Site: saxony
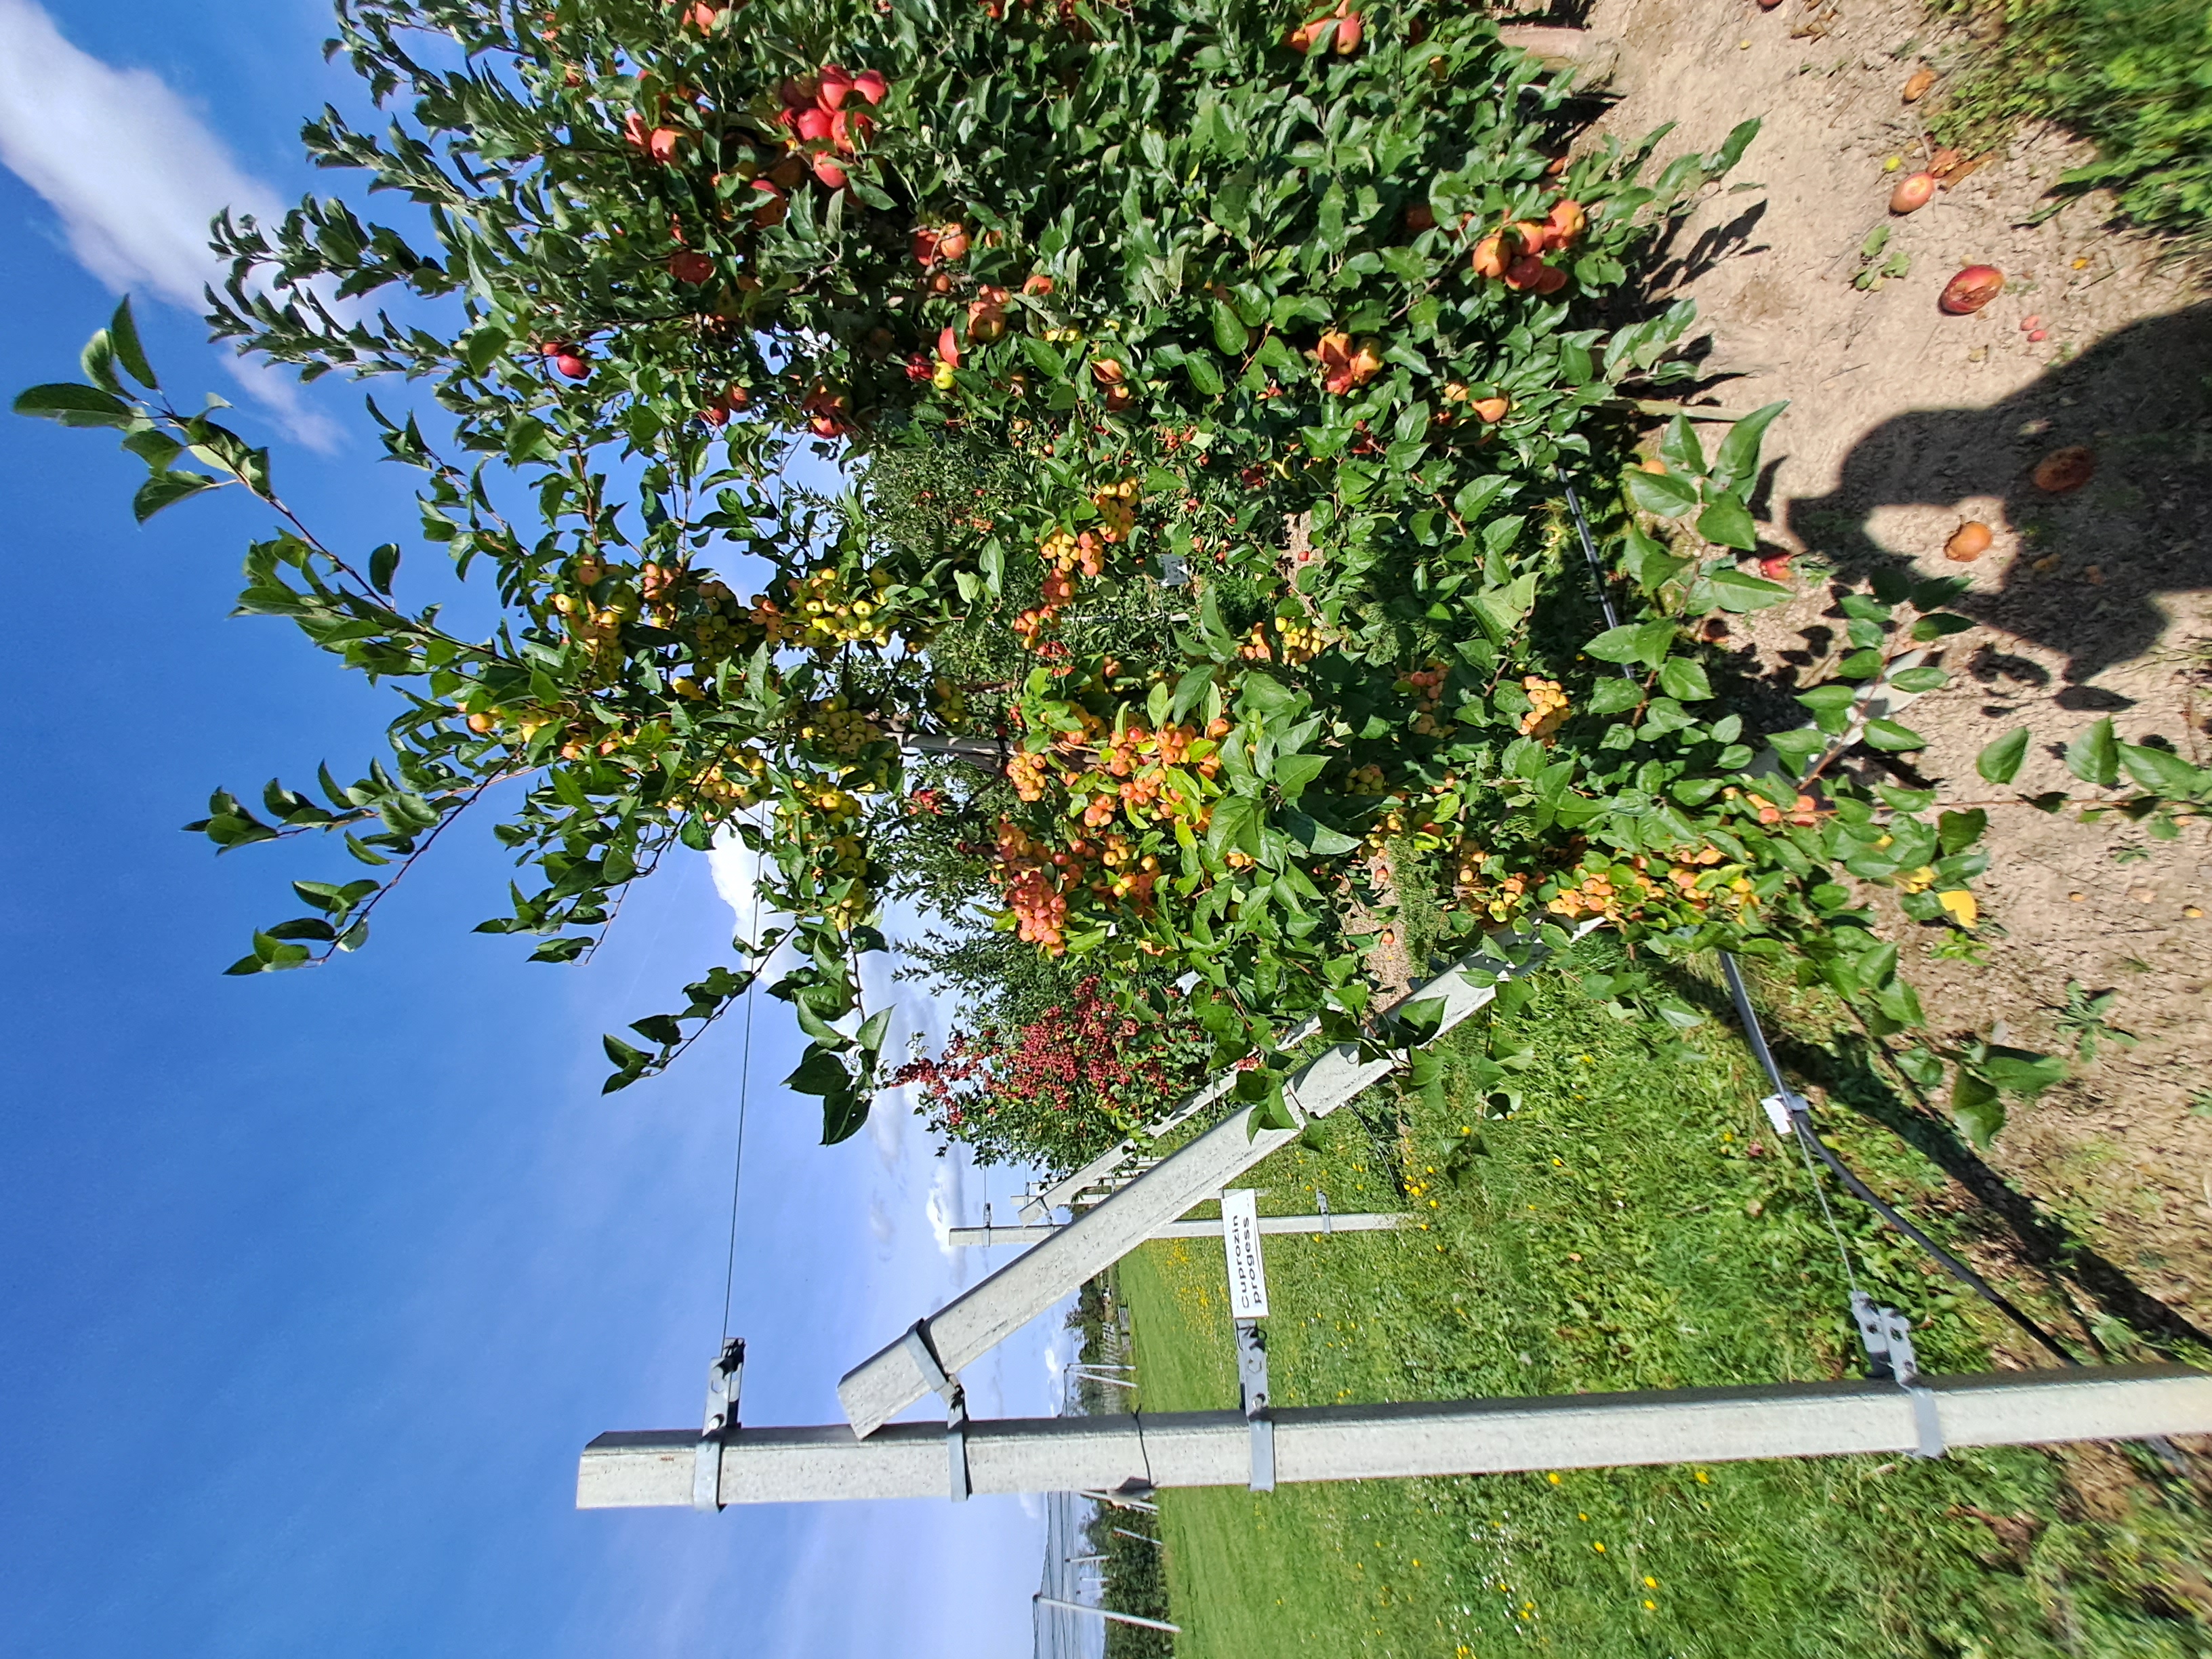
Growth stage (BBCH 87): Maturity of fruit and seed